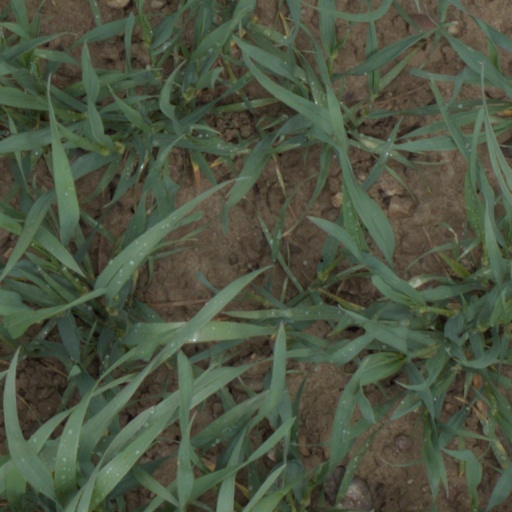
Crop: wheat